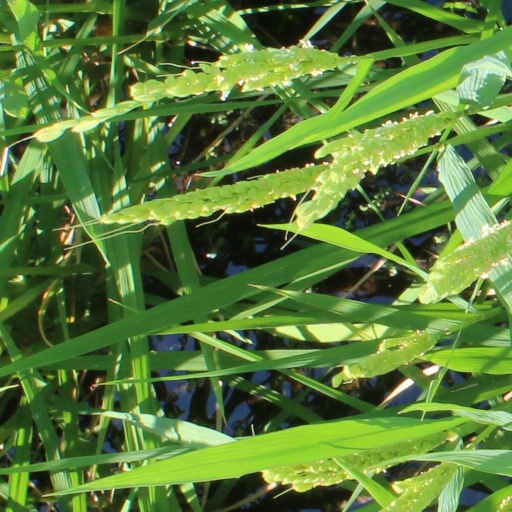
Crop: rice